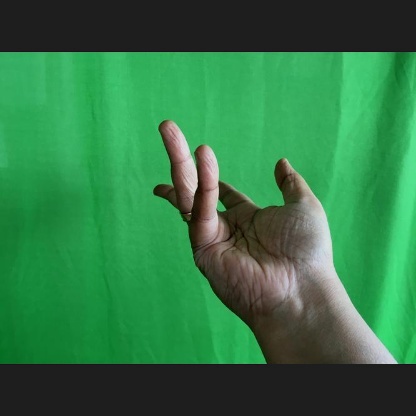
Mudra: Alapadmam